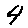
Label: 4